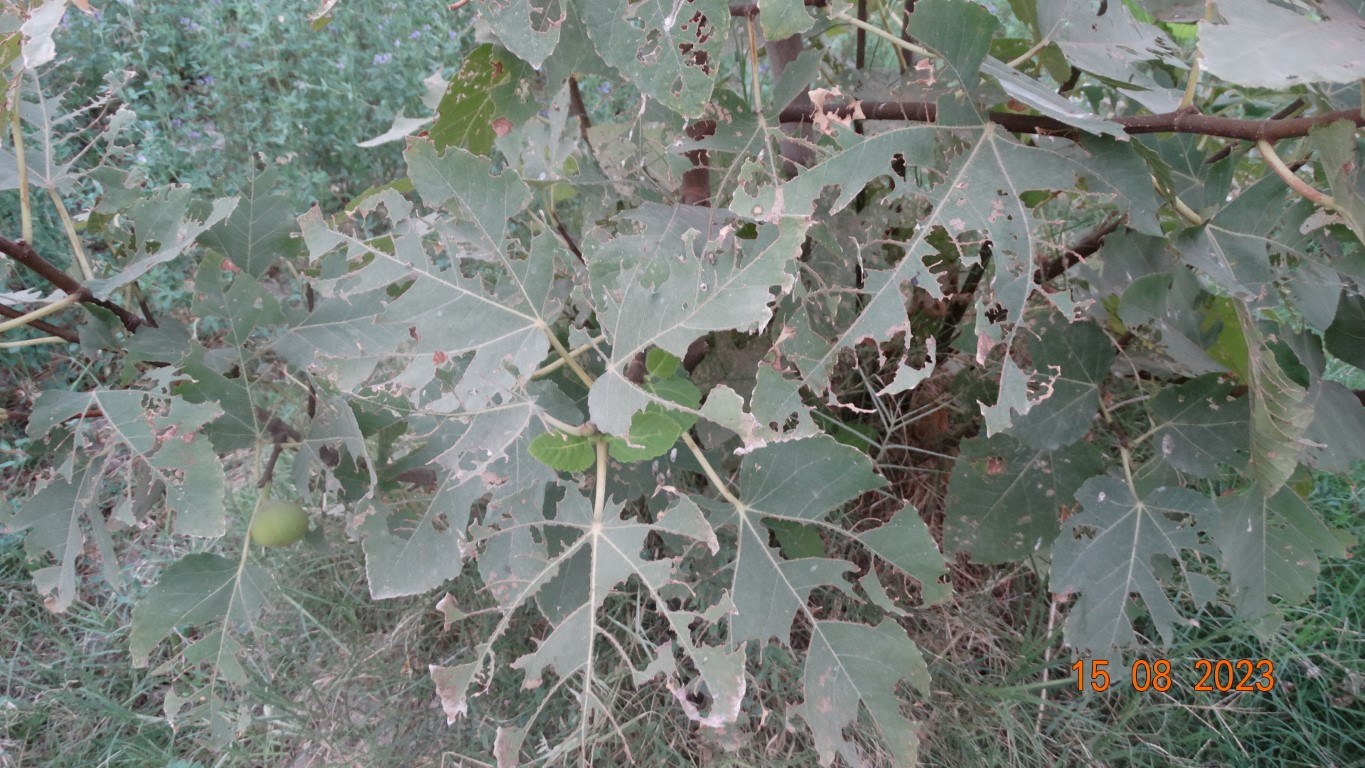
Label: infected